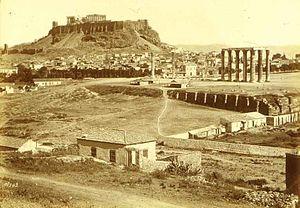
L’histoire d’Athènes offre un vaste champ d'investigation aux spécialistes, vu le très grand nombre de documents arrivés à leur connaissance.